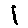
Label: 1